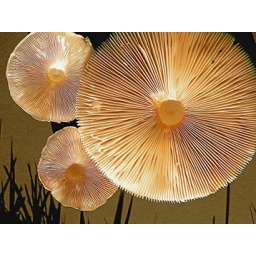
Mushrooms shot against a paper background with grass shadows,